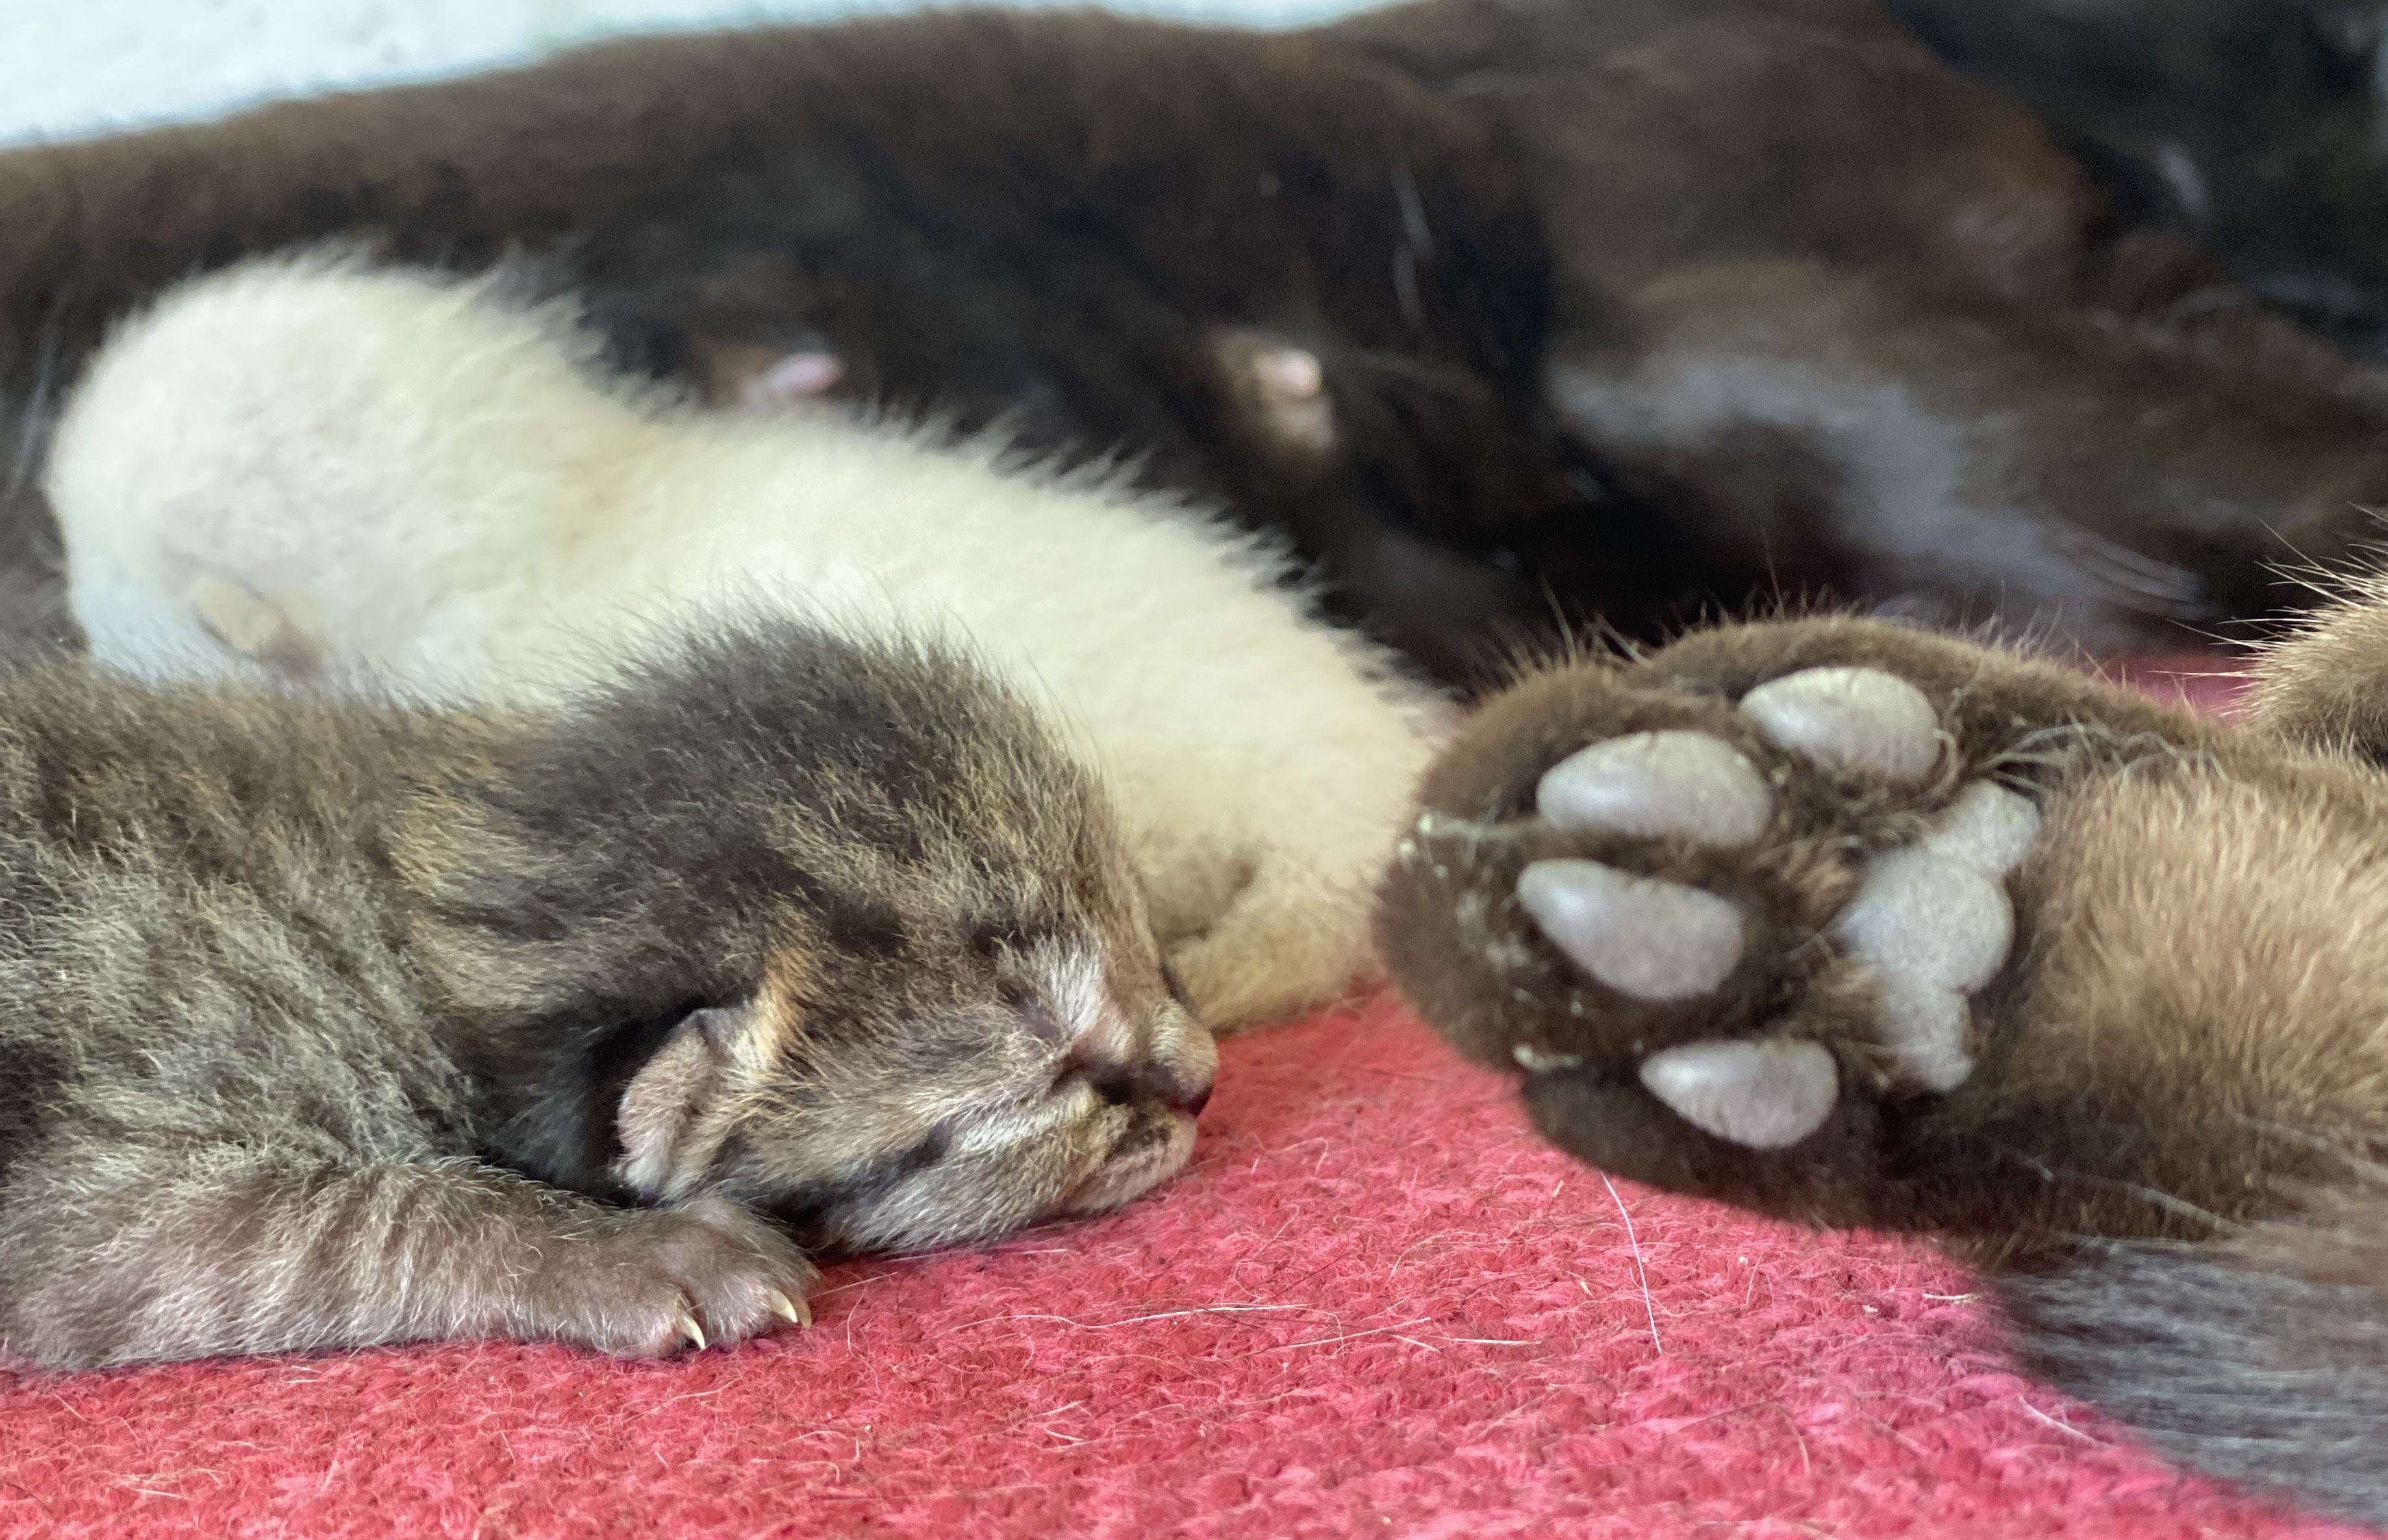
Sleepy Cute Kittens
The photo shows two kittens sleeping together on a red carpet beside their mother, who lies near the wall. The mother is black, one kitten is white, and the other is gray.
The photo is taken at a close-up level focusing on the kittens. The color palette is warm, with plain red, black, white, and gray. The photo feels cute and peaceful. The lighting is gentle, maybe a soft room light.
Labels: Electronics, Hardware, Animal, Cat, Mammal, Pet, Kitten, Hook, Claw, Person, Sleeping, Manx, Abyssinian, Wall, Carpet, Kittens
Camera: Apple iPhone 11 Pro Max
Lens: iPhone 11 Pro Max back dual camera 6mm f/2
Aperture: F2
Exposure: 1/40 sec
ISO: 250
Focal length: 6